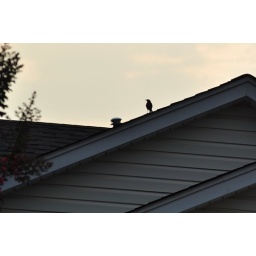
A little bird stands sentinel, looking from a roof over the neighborhood. He is silhouetted against the slowly pinkening sky.